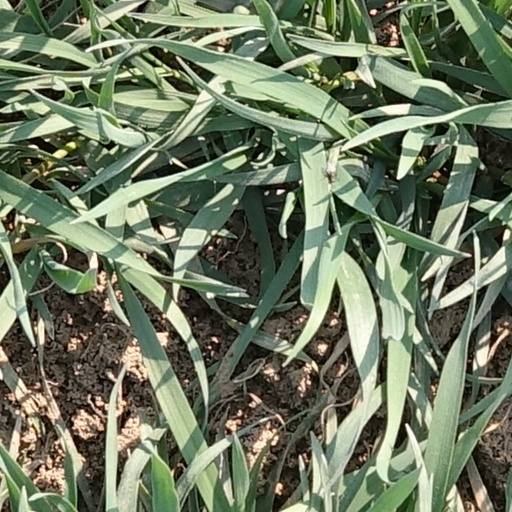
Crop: wheat